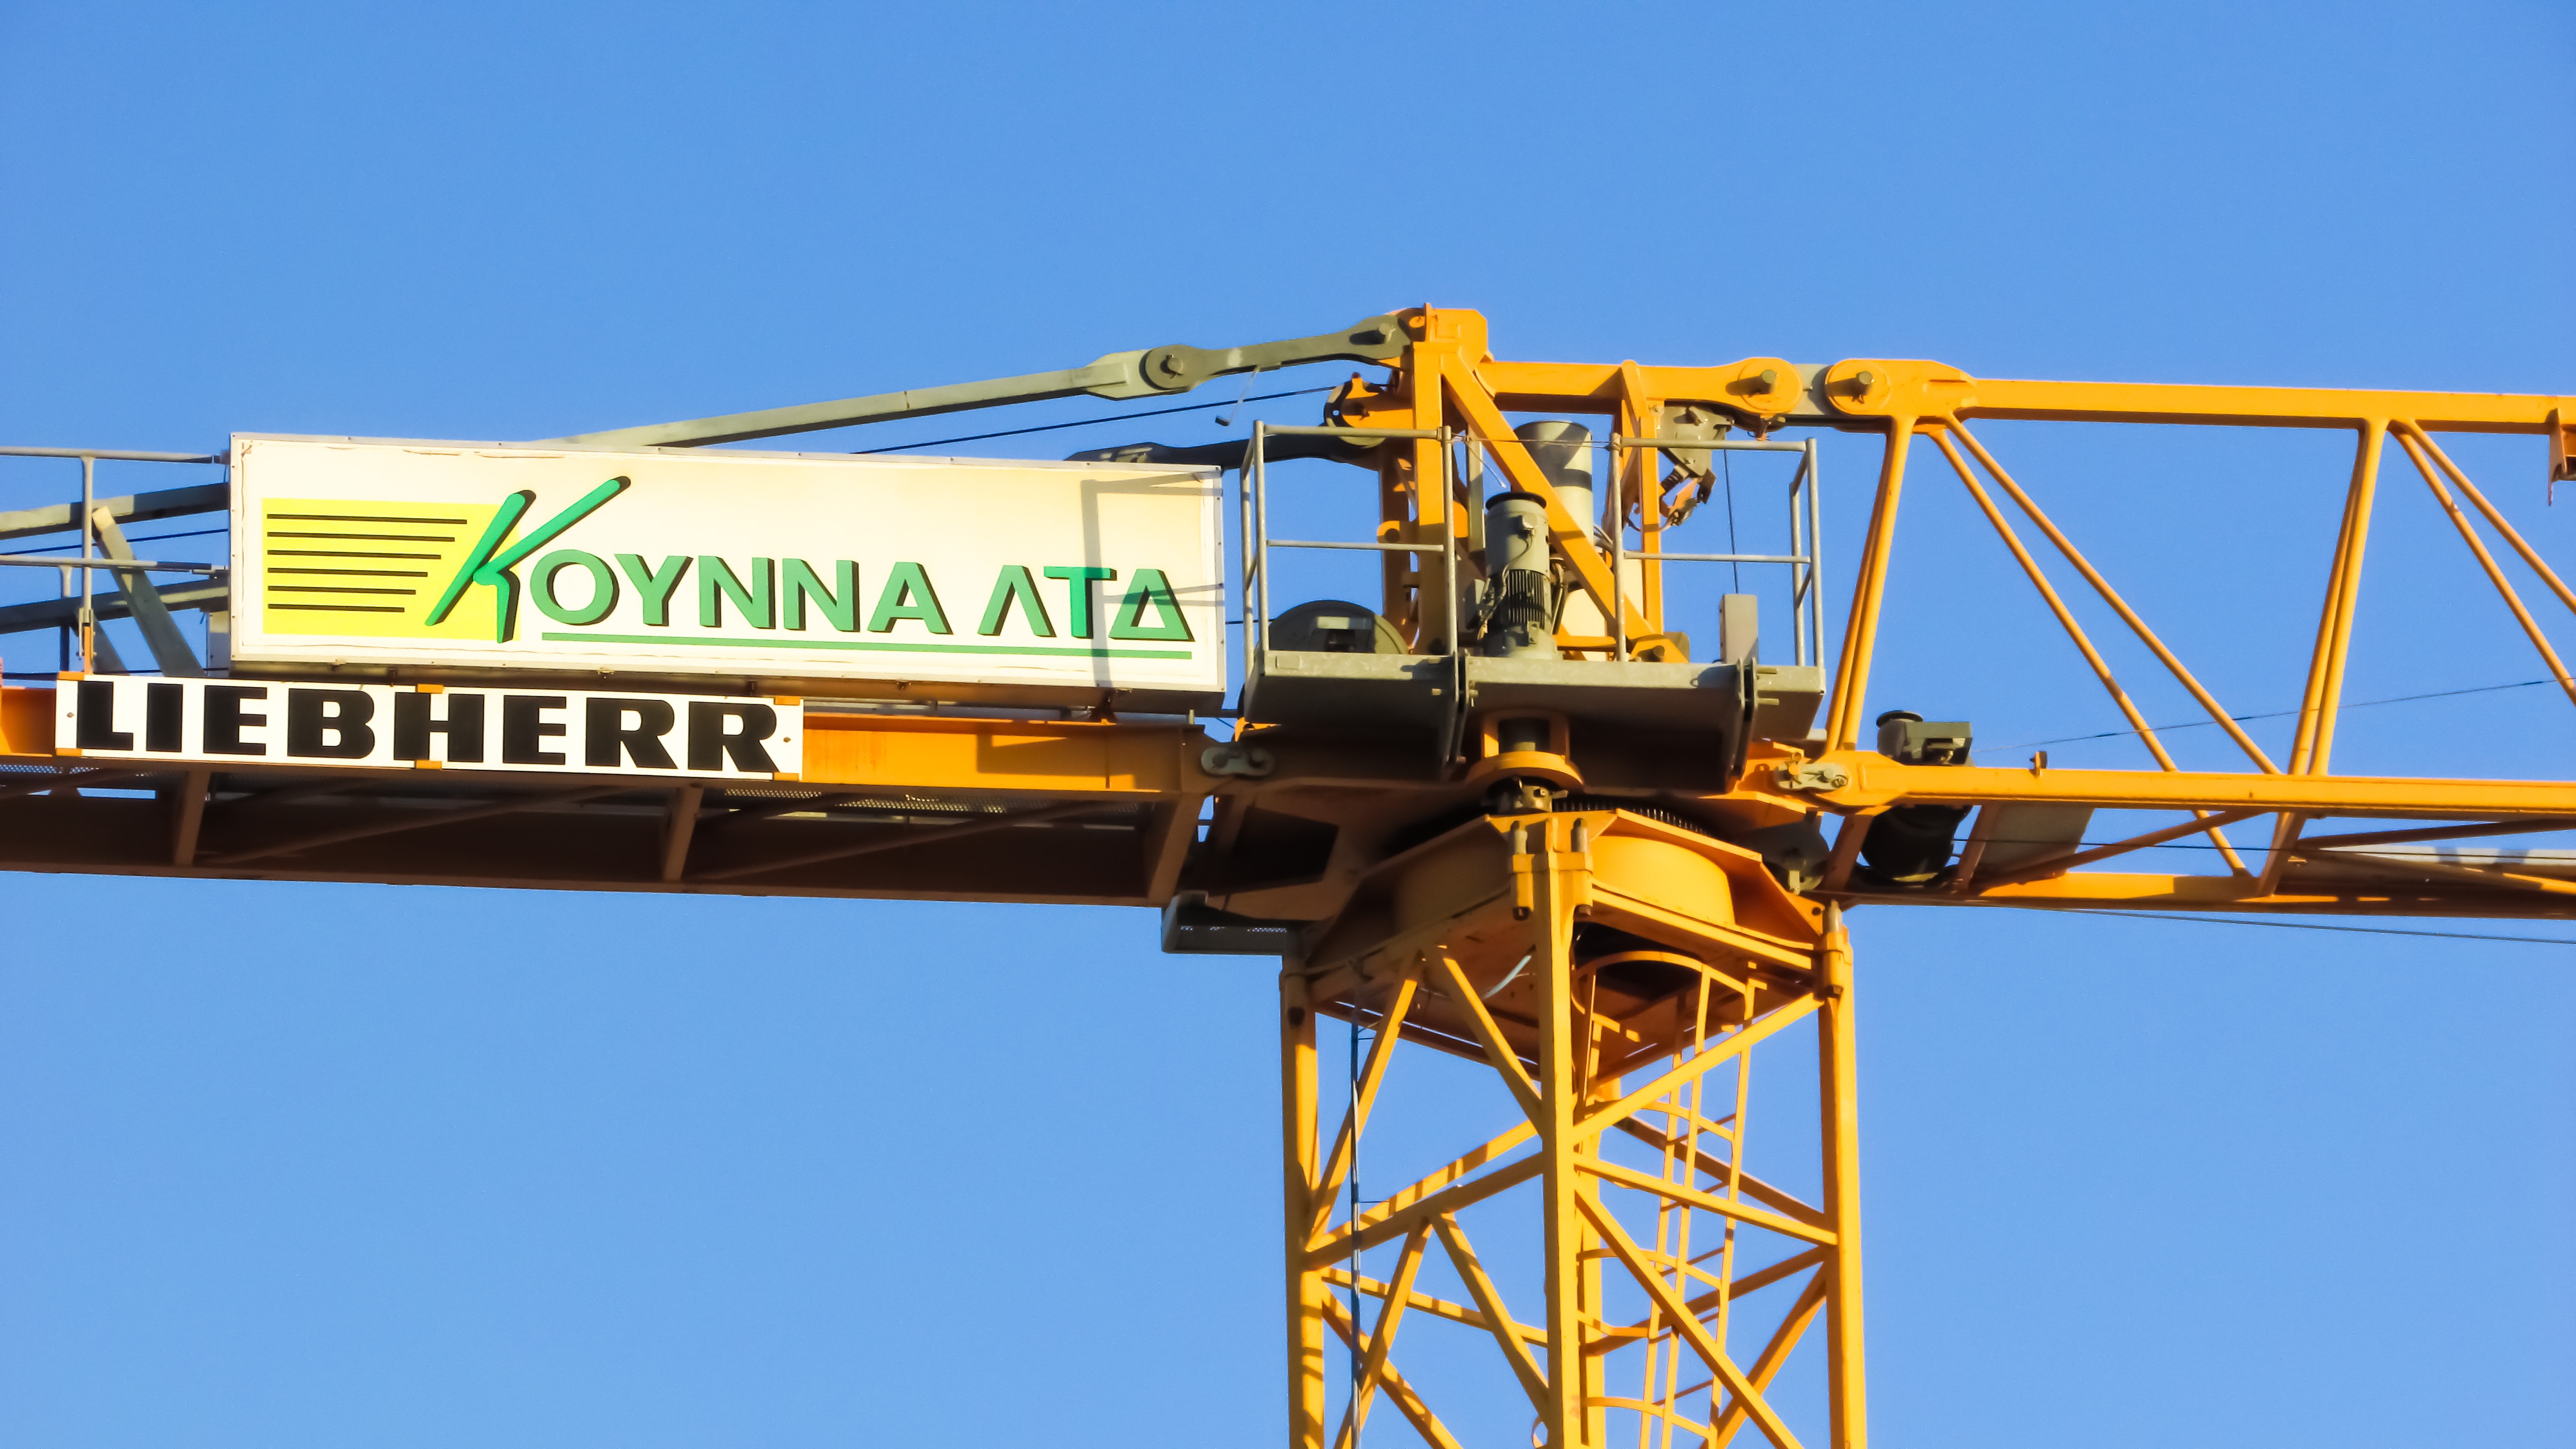
transport, construction, vehicle, amusement park, mast, park, machine, engineering, crane, heavy, lifting, development, construction equipment, amusement ride